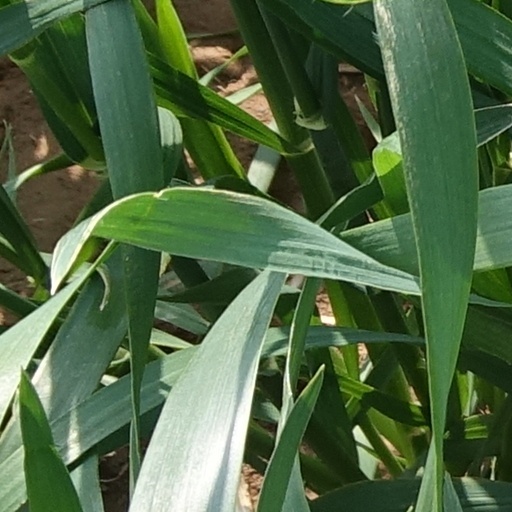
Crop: wheat